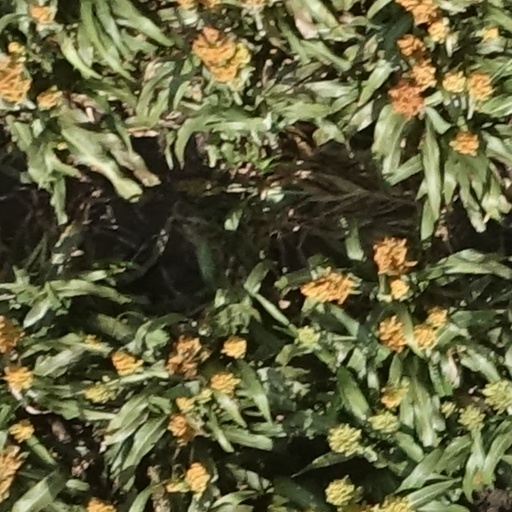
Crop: sorghum